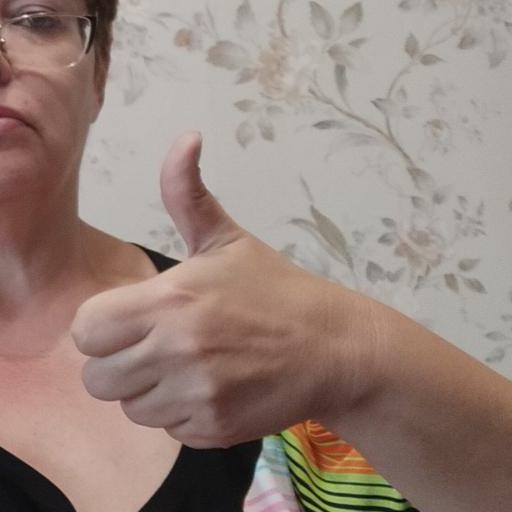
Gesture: like